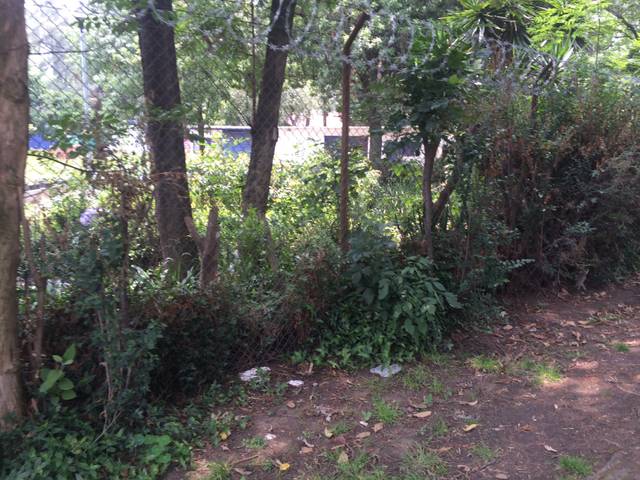
Region: Mexico
Coordinates: 19.329, -99.181